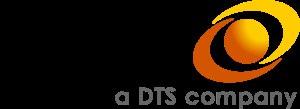
SRS Labs, Inc. est une entreprise d'ingénierie américaine basée à Santa Ana et spécialisée dans la technologie audio. Étant à la base une division de la compagnie Hughes Aircraft, SRS Labs, Inc. devient autonome en 1993 et est inscrite au Nasdaq en 1996 avec le code SRSL.